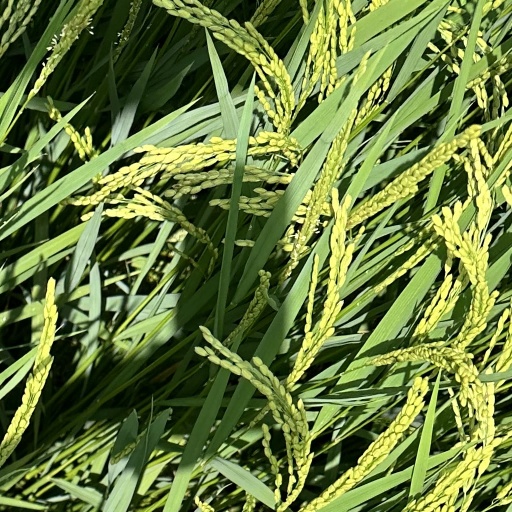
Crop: rice